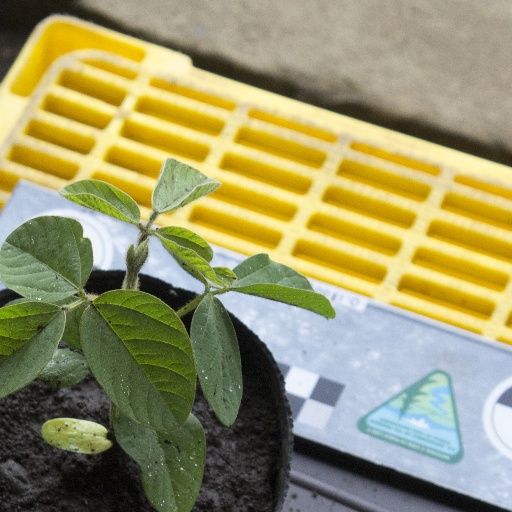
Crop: soybean